1st Surrey Rifles

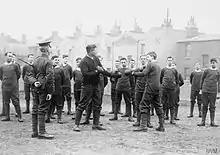
Pat O'Keeffe spars with a private of the 21st (County of London) Battalion, London Regiment (First Surrey Rifles) in Camberwell, London, in 1914 (IWM Q53492)

The battalion had just arrived at Perham Down on Salisbury Plain on 2 August 1914 for its annual training when the order to mobilise was received, and it immediately returned to Camberwell. Within four days, sufficient volunteers had been recruited to bring it up to full strength, and the battalion marched to billets in St Albans for intensive training. A few officers were left at Flodden Road to form the nucleus of a reserve battalion, which was fully recruited before the end of September. The two battalions were later designated 1/21st and 2/21st Londons.